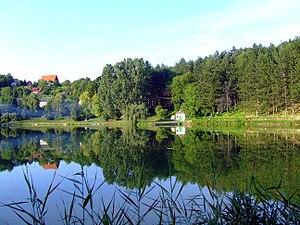
Baranya est un comitat du sud de la Hongrie. Situé dans la région statistique de Transdanubie méridionale, il a pour frontières les comitats de Somogy, Tolna, Bács-Kiskun, ainsi que la Croatie. Il a pour siège Pécs.